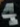
Number: 4